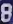
Number: 8